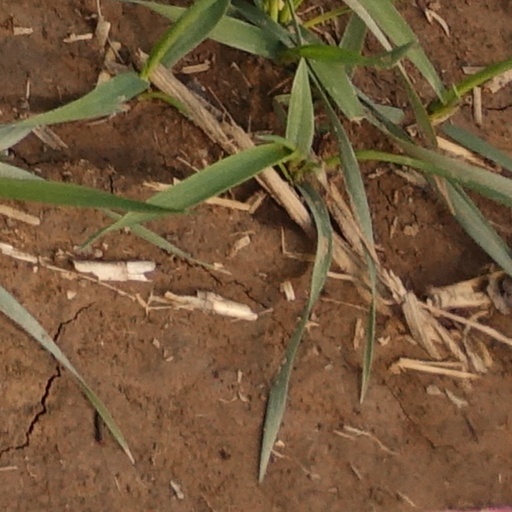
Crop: wheat